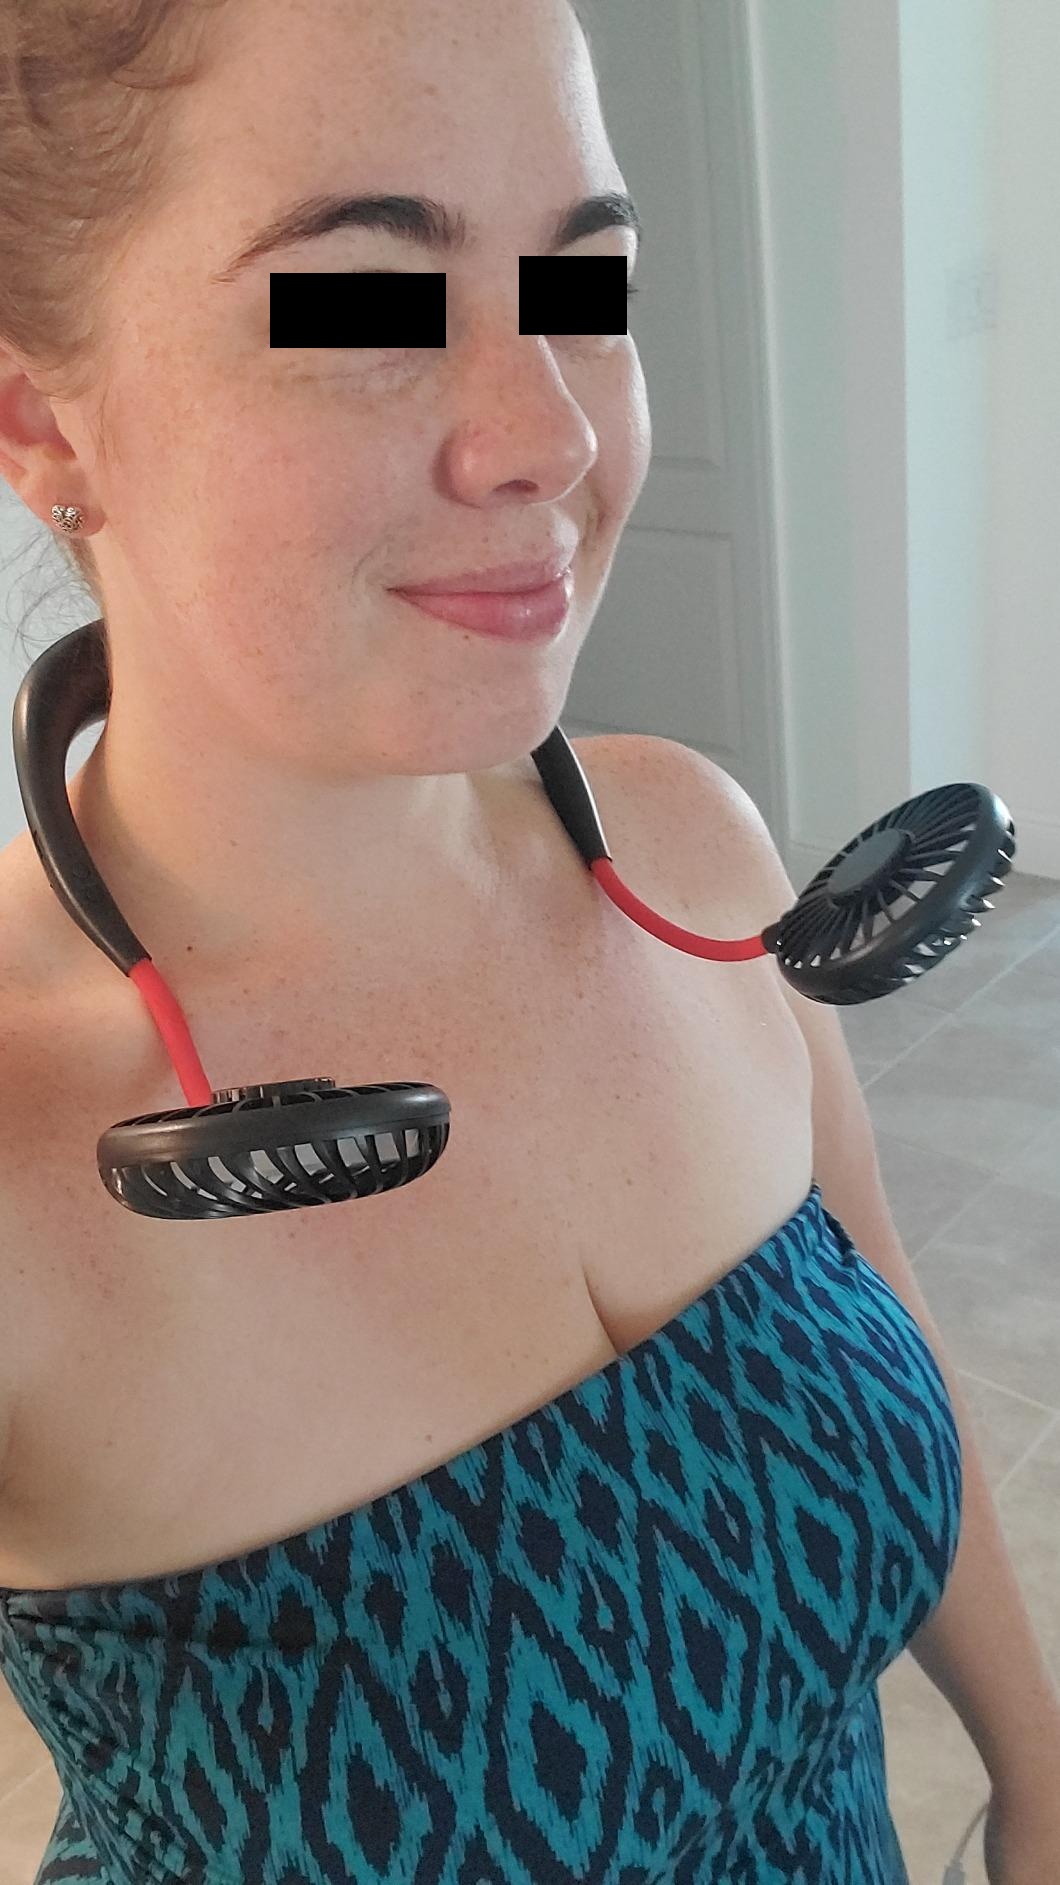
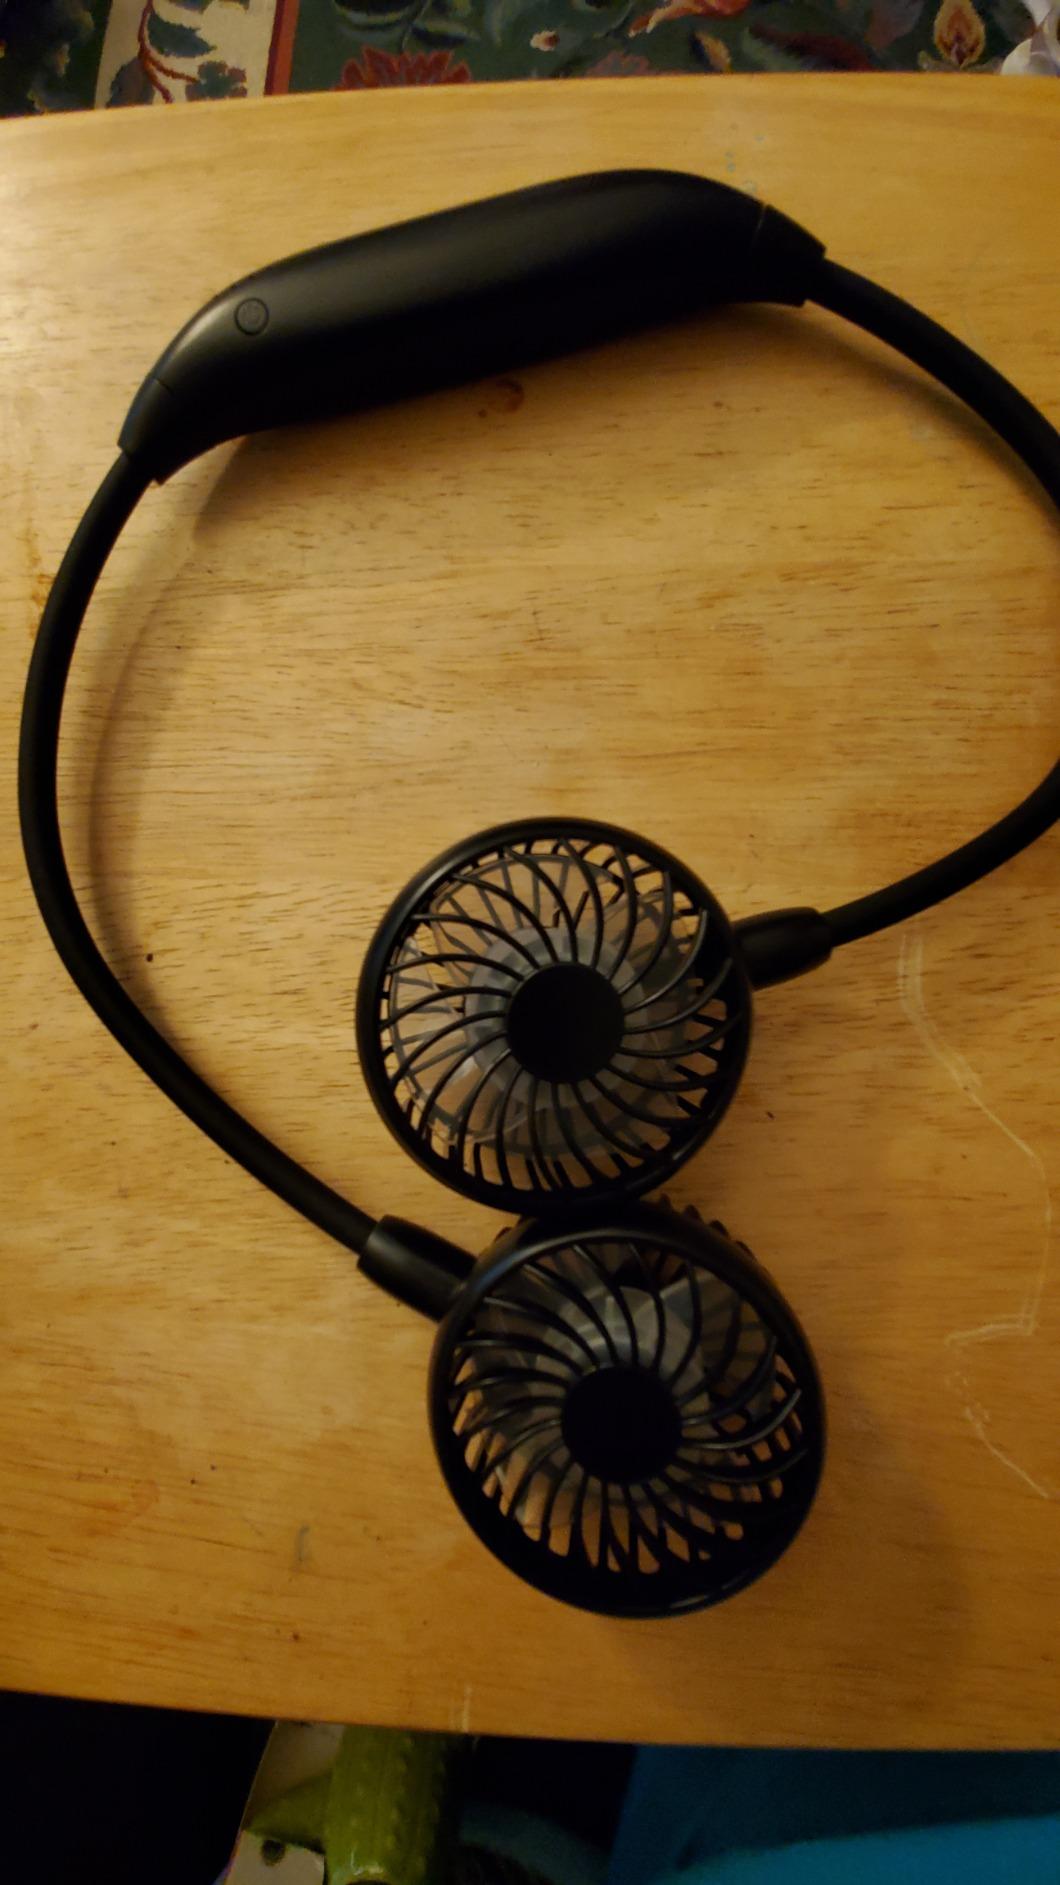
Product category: fan
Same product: no